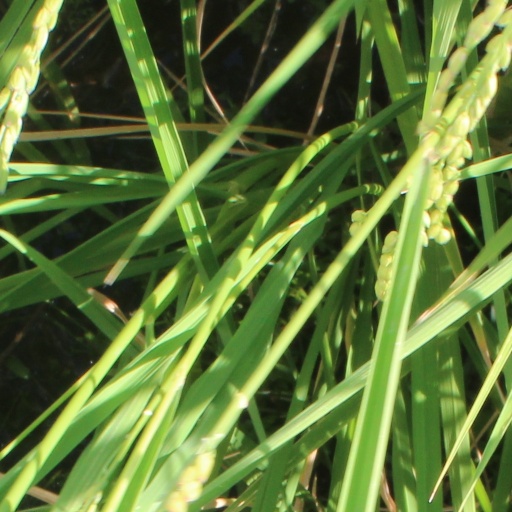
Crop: rice